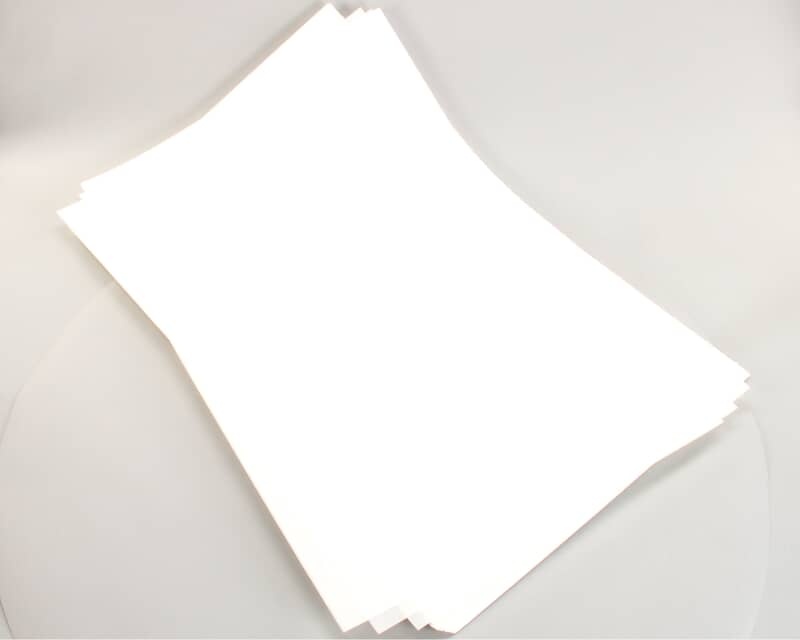
FrymasterFilter Paper 22 X 34Box Of 100 8030289
Fry Filter Paper 22 X 34Box Of 100 8030289
Brand: FRY
Category: Home & Garden > Kitchen & Dining > Kitchen Appliance Accessories > Deep Fryer Accessories > Deep Fryer Lids